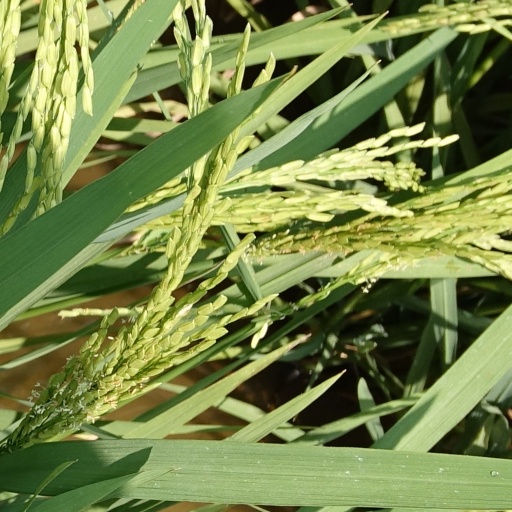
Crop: rice